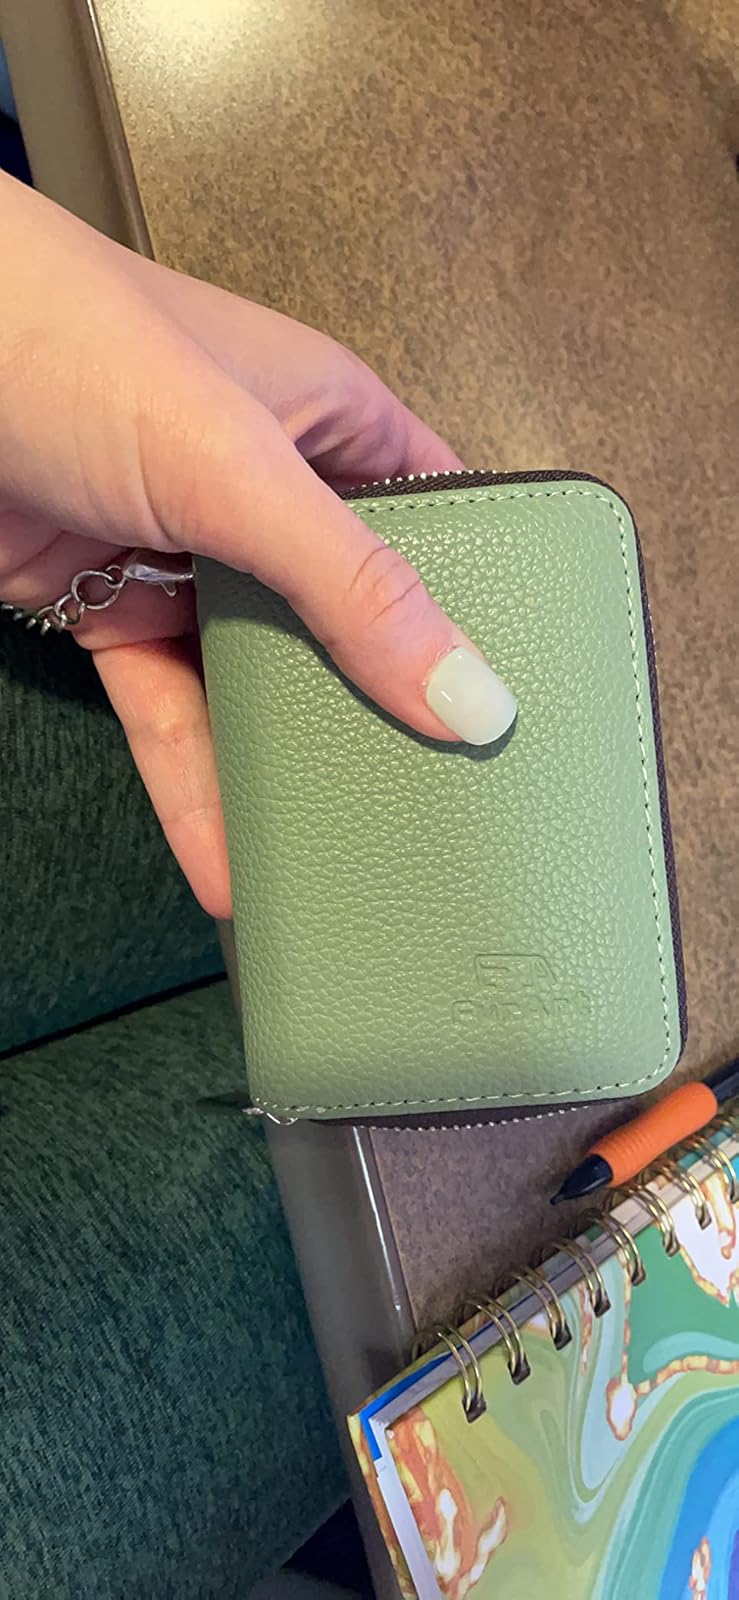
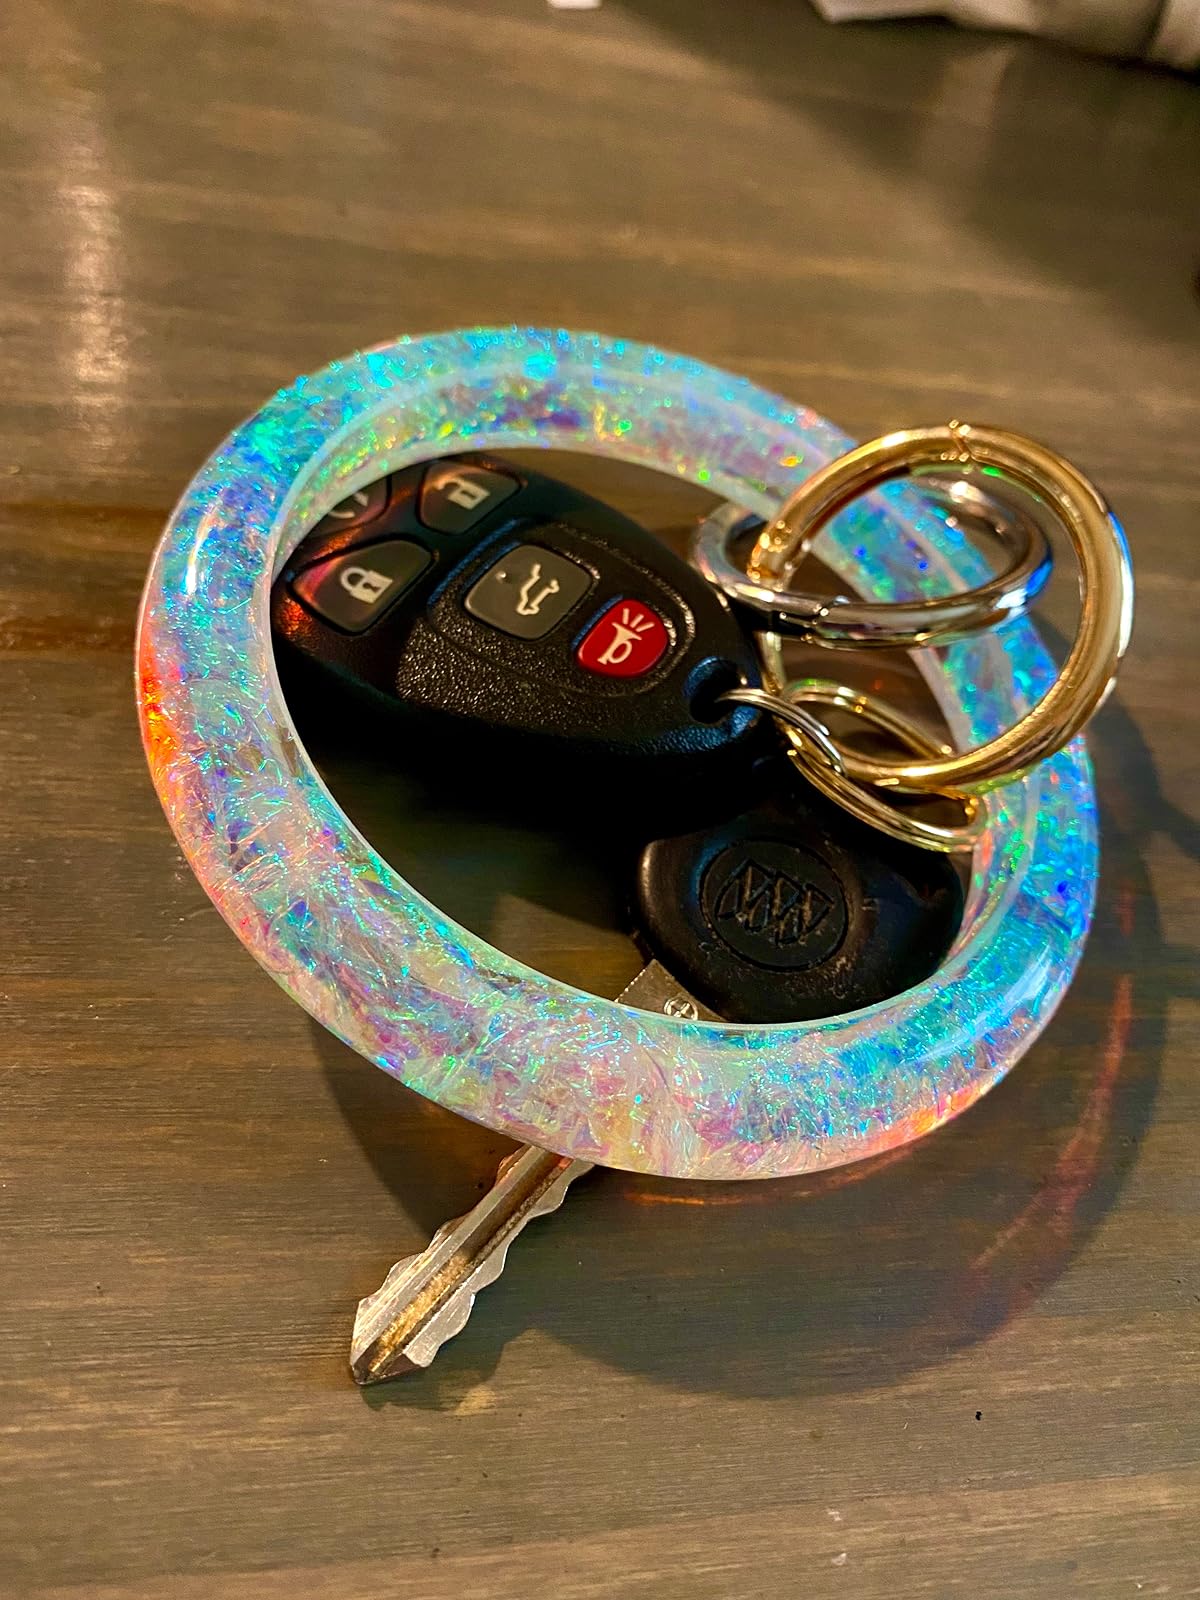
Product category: accessories_keychain
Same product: no